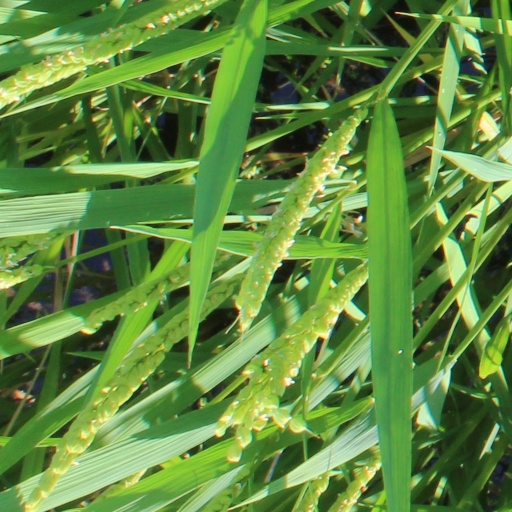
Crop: rice